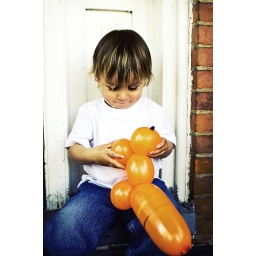
My youngest playing with a balloon sitting in a door frame.